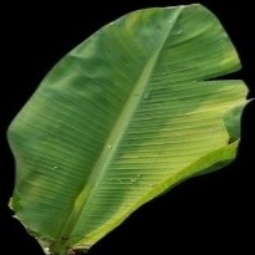
Label: Healthy